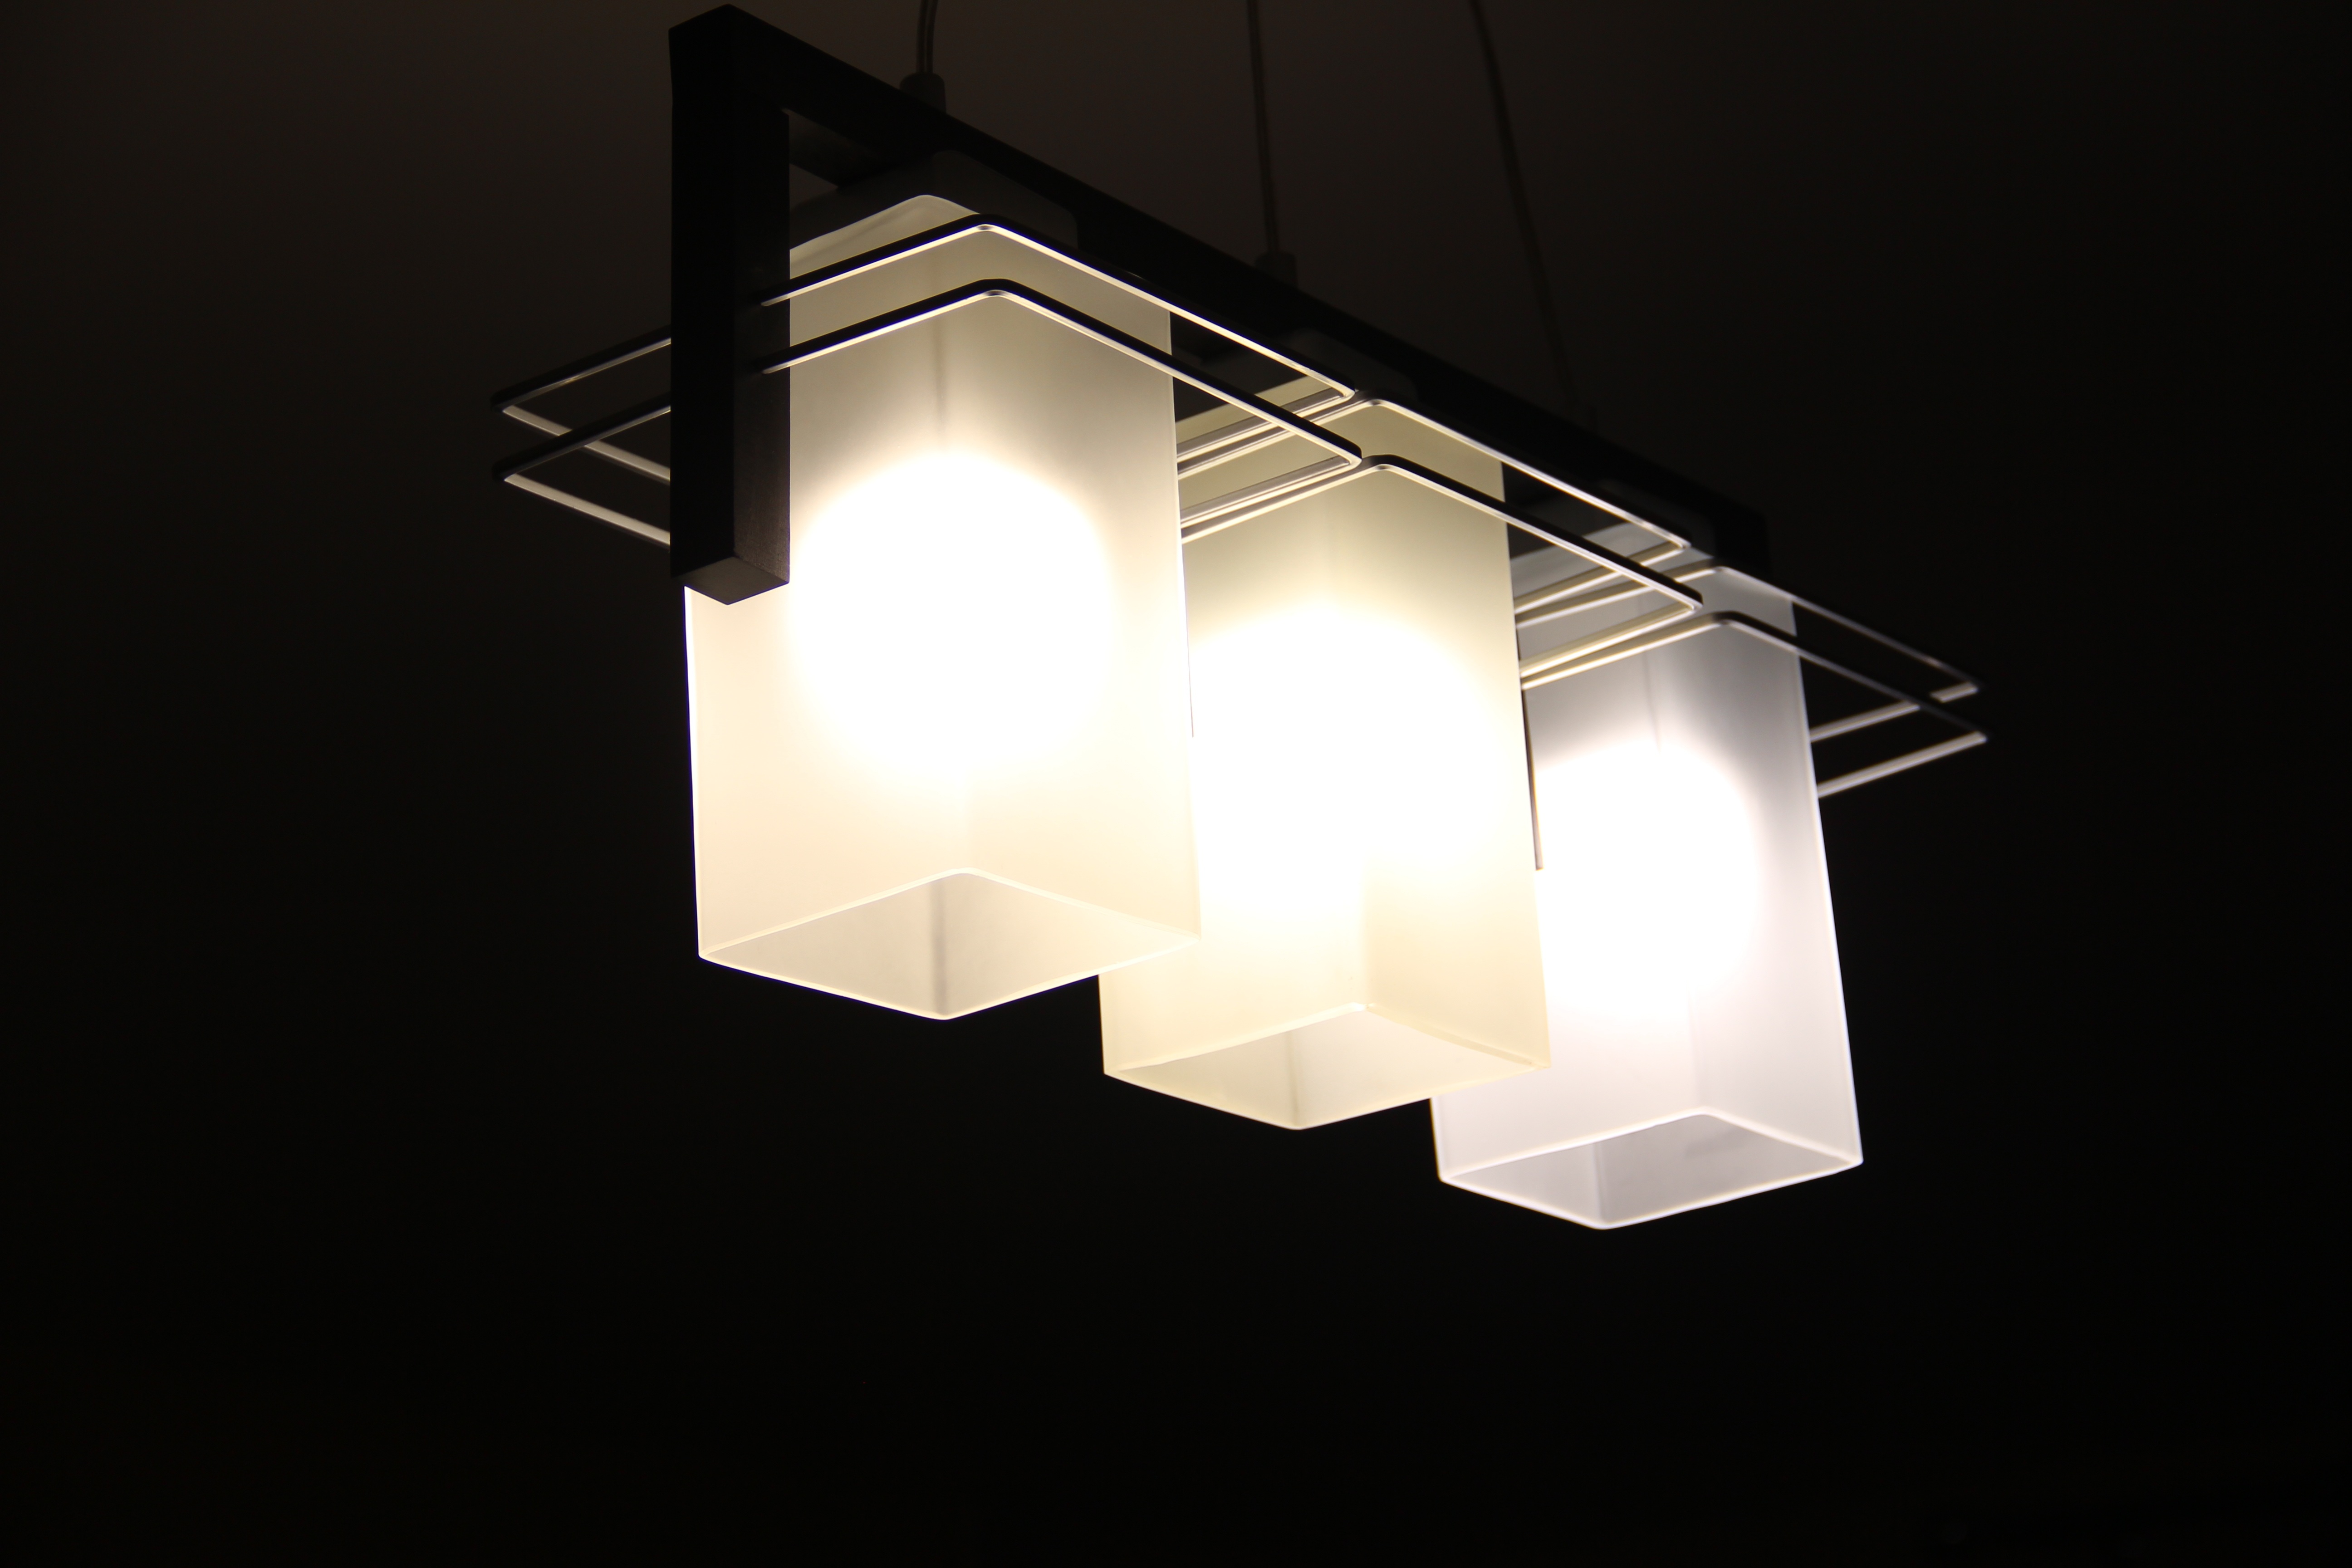
light, white, ceiling, darkness, lamp, lighting, symmetry, poland, light fixture, chandelier, shape, sconce, daylighting, wenge